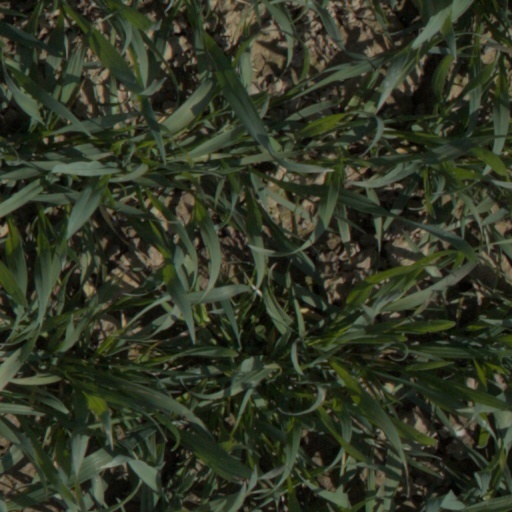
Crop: wheat